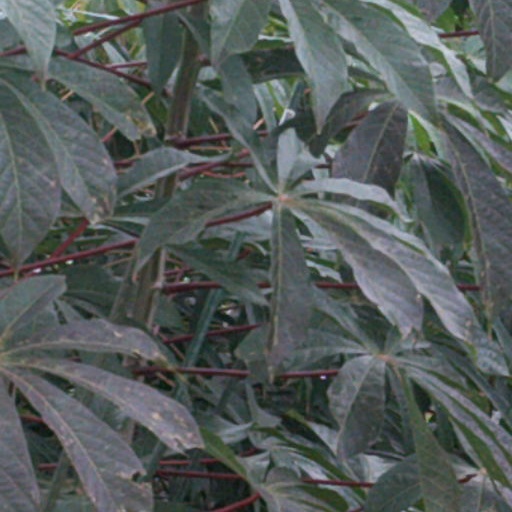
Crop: cassava